Charlotte Motor Speedway

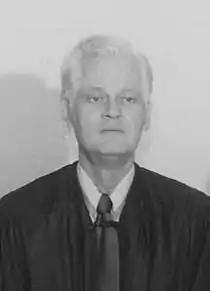
refer to caption

Stock car racing, which traces its roots to moonshiners during the Prohibition era, gained significant popularity across the American Southeast during the 1940s and 1950s. This surge in interest led to the construction of modern racetracks like Darlington Raceway. In the late 1950s, promoter Bruton Smith, who had achieved success organizing races in the Carolinas, aspired to build his own racetrack. In 1956, he partnered with businessman John William Propst Jr. to pursue the project. At the same time, driver and timber businessman Curtis Turner was also working with a group of investors to build a racetrack. However, Propst suffered a heart attack in 1958 and withdrew from his partnership with Smith due to health concerns. Smith then sought a partnership with Turner. After initial discussions, Turner declined the offer during a meeting at the Barringer Hotel. Feeling betrayed and aware that Turner lacked the funds to start his track independently, Smith decided to bluff Turner's plans. On April 22, 1959, Smith announced his intention to build his own speedway—the same day Turner officially announced his track plans. Turner's track was set to be built near U.S. Route 29 in Cabarrus County, North Carolina, with a proposed capacity of 30,000 spectators. However, he struggled to sell the 300,000 shares needed to finance the project. Ultimately, Turner agreed to partner with Smith, who became the vice president of the project and successfully sold 100,000 shares. Additional stocks were made available in December 1959 and April 1960 to continue funding the speedway's construction.